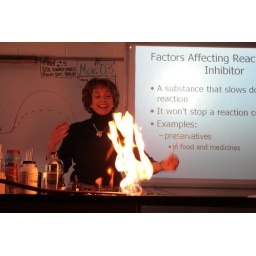
Vowels sets fire to a glass of bubbles full of gas. The glass fell over &amp;amp; the table caught on fire.